Technopark Stellenbosch

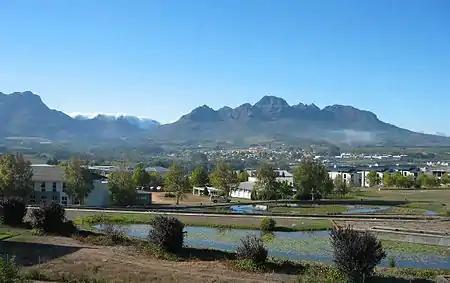
The view from the highest point in Techno Park, looking towards the east

The Idea to establish a science park was originally conceived by Christo Viljoen, then Dean of the Faculty of Engineering of Stellenbosch University, after a visit to the Hsinchu Science and Industrial Park in Taiwan. The proposals that he made in this regard were put forward to the Town Council during 1981 and was subsequently taken up by the council as a priority project.